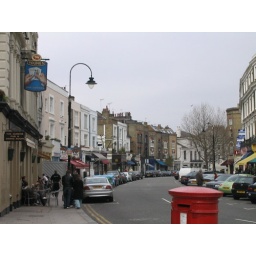
high street in primrose hill